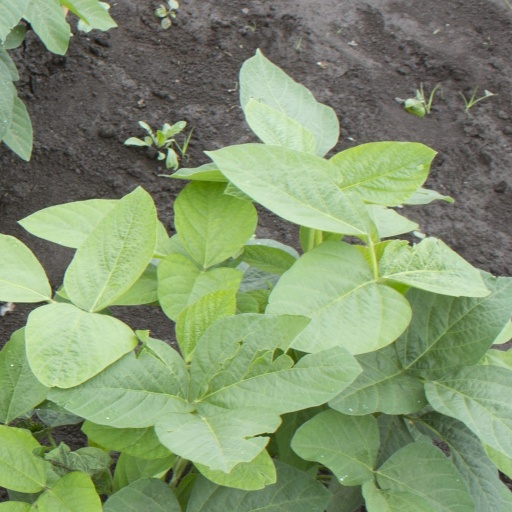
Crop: soybean